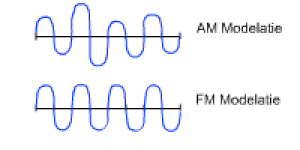
Frekvensmodulation
Et eksempel der viser forskellen på AM- og FM-modulation.
Frekvensmodulation forkortes som FM.